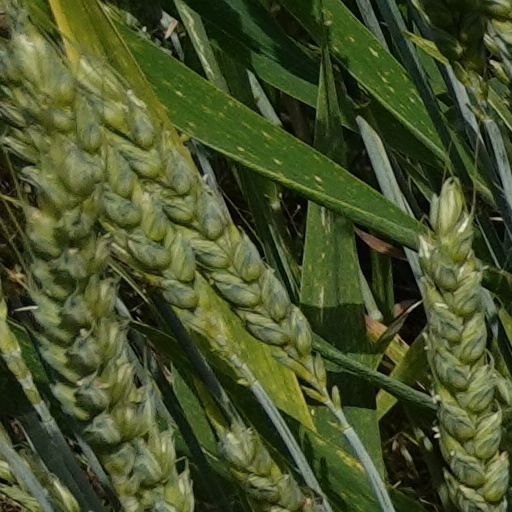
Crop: wheat